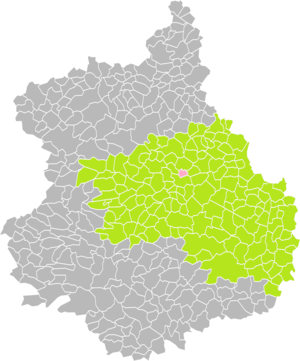
Localisation de la Commune de Champhol dans l'arrondissement de Chartres (Eure-et-Loir)
Champhol est une commune française située dans le département d'Eure-et-Loir en région Centre-Val de Loire.